Jacob Lensky

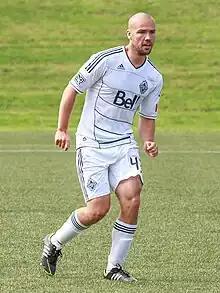
Lensky in 2012

Jacob Lensky (born December 16, 1988) is a professional soccer player who plays as a midfielder. Born in Canada, he has represented Canada and the Czech Republic internationally at youth levels.